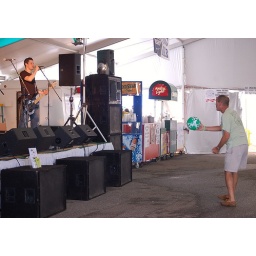
This plastic ball was batted around the Music Tent -- an audience member invites the Bogside Rogues to play.